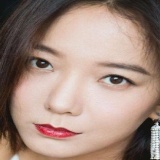
ca sĩ Vương Lạc Đan